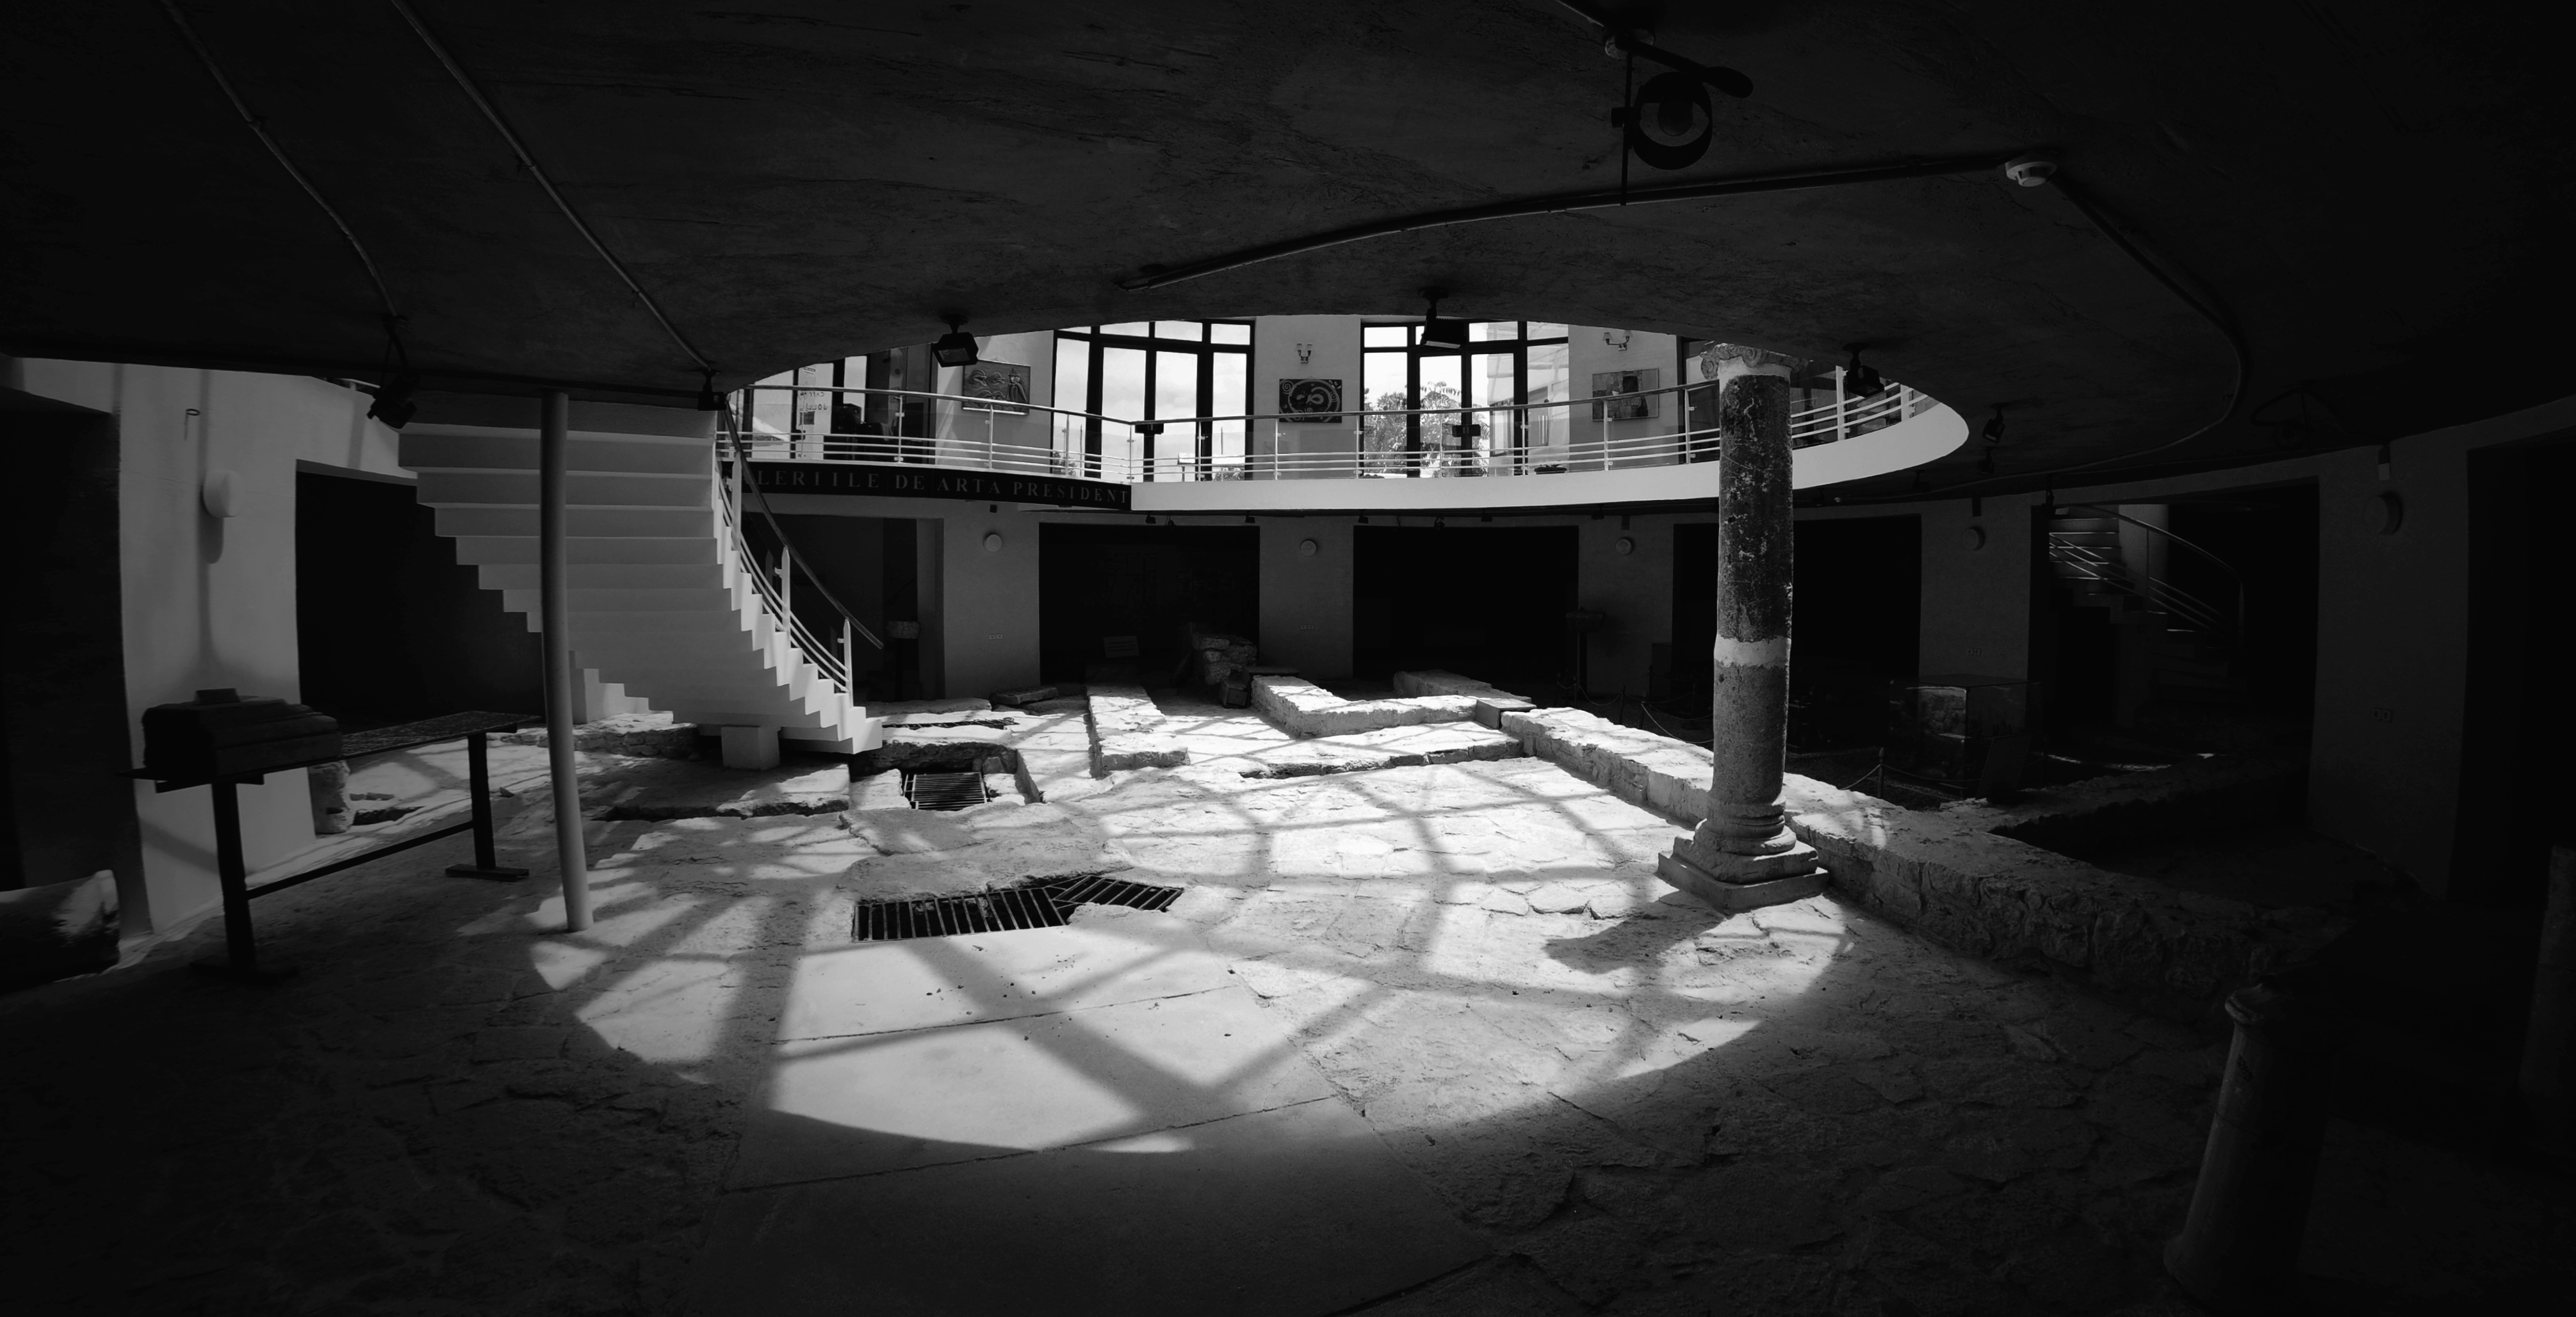
sea, light, black and white, architecture, white, night, photography, house, interior, city, urban, stone, museum, darkness, black, monochrome, christian, lighting, interior design, empire, design, archaeology, marea, roman, history, christianity, fort, image, orthodox, eastern, shape, romania, byzantine, arhitectura, lumina, istorie, byzantium, bizantin, lapidarium, muzeul, minor, inferior, neagra, dobrogea, scythia, moesia, pontus, cetate, cetatea, bizant, anastylosis, arheologic, dobruja, muzeal, euxinus, situl, anastiloz, complexul, mangalia, horreum, callatis, romanobizantin, pangalia, panglicara, tomisovara, monochrome photography